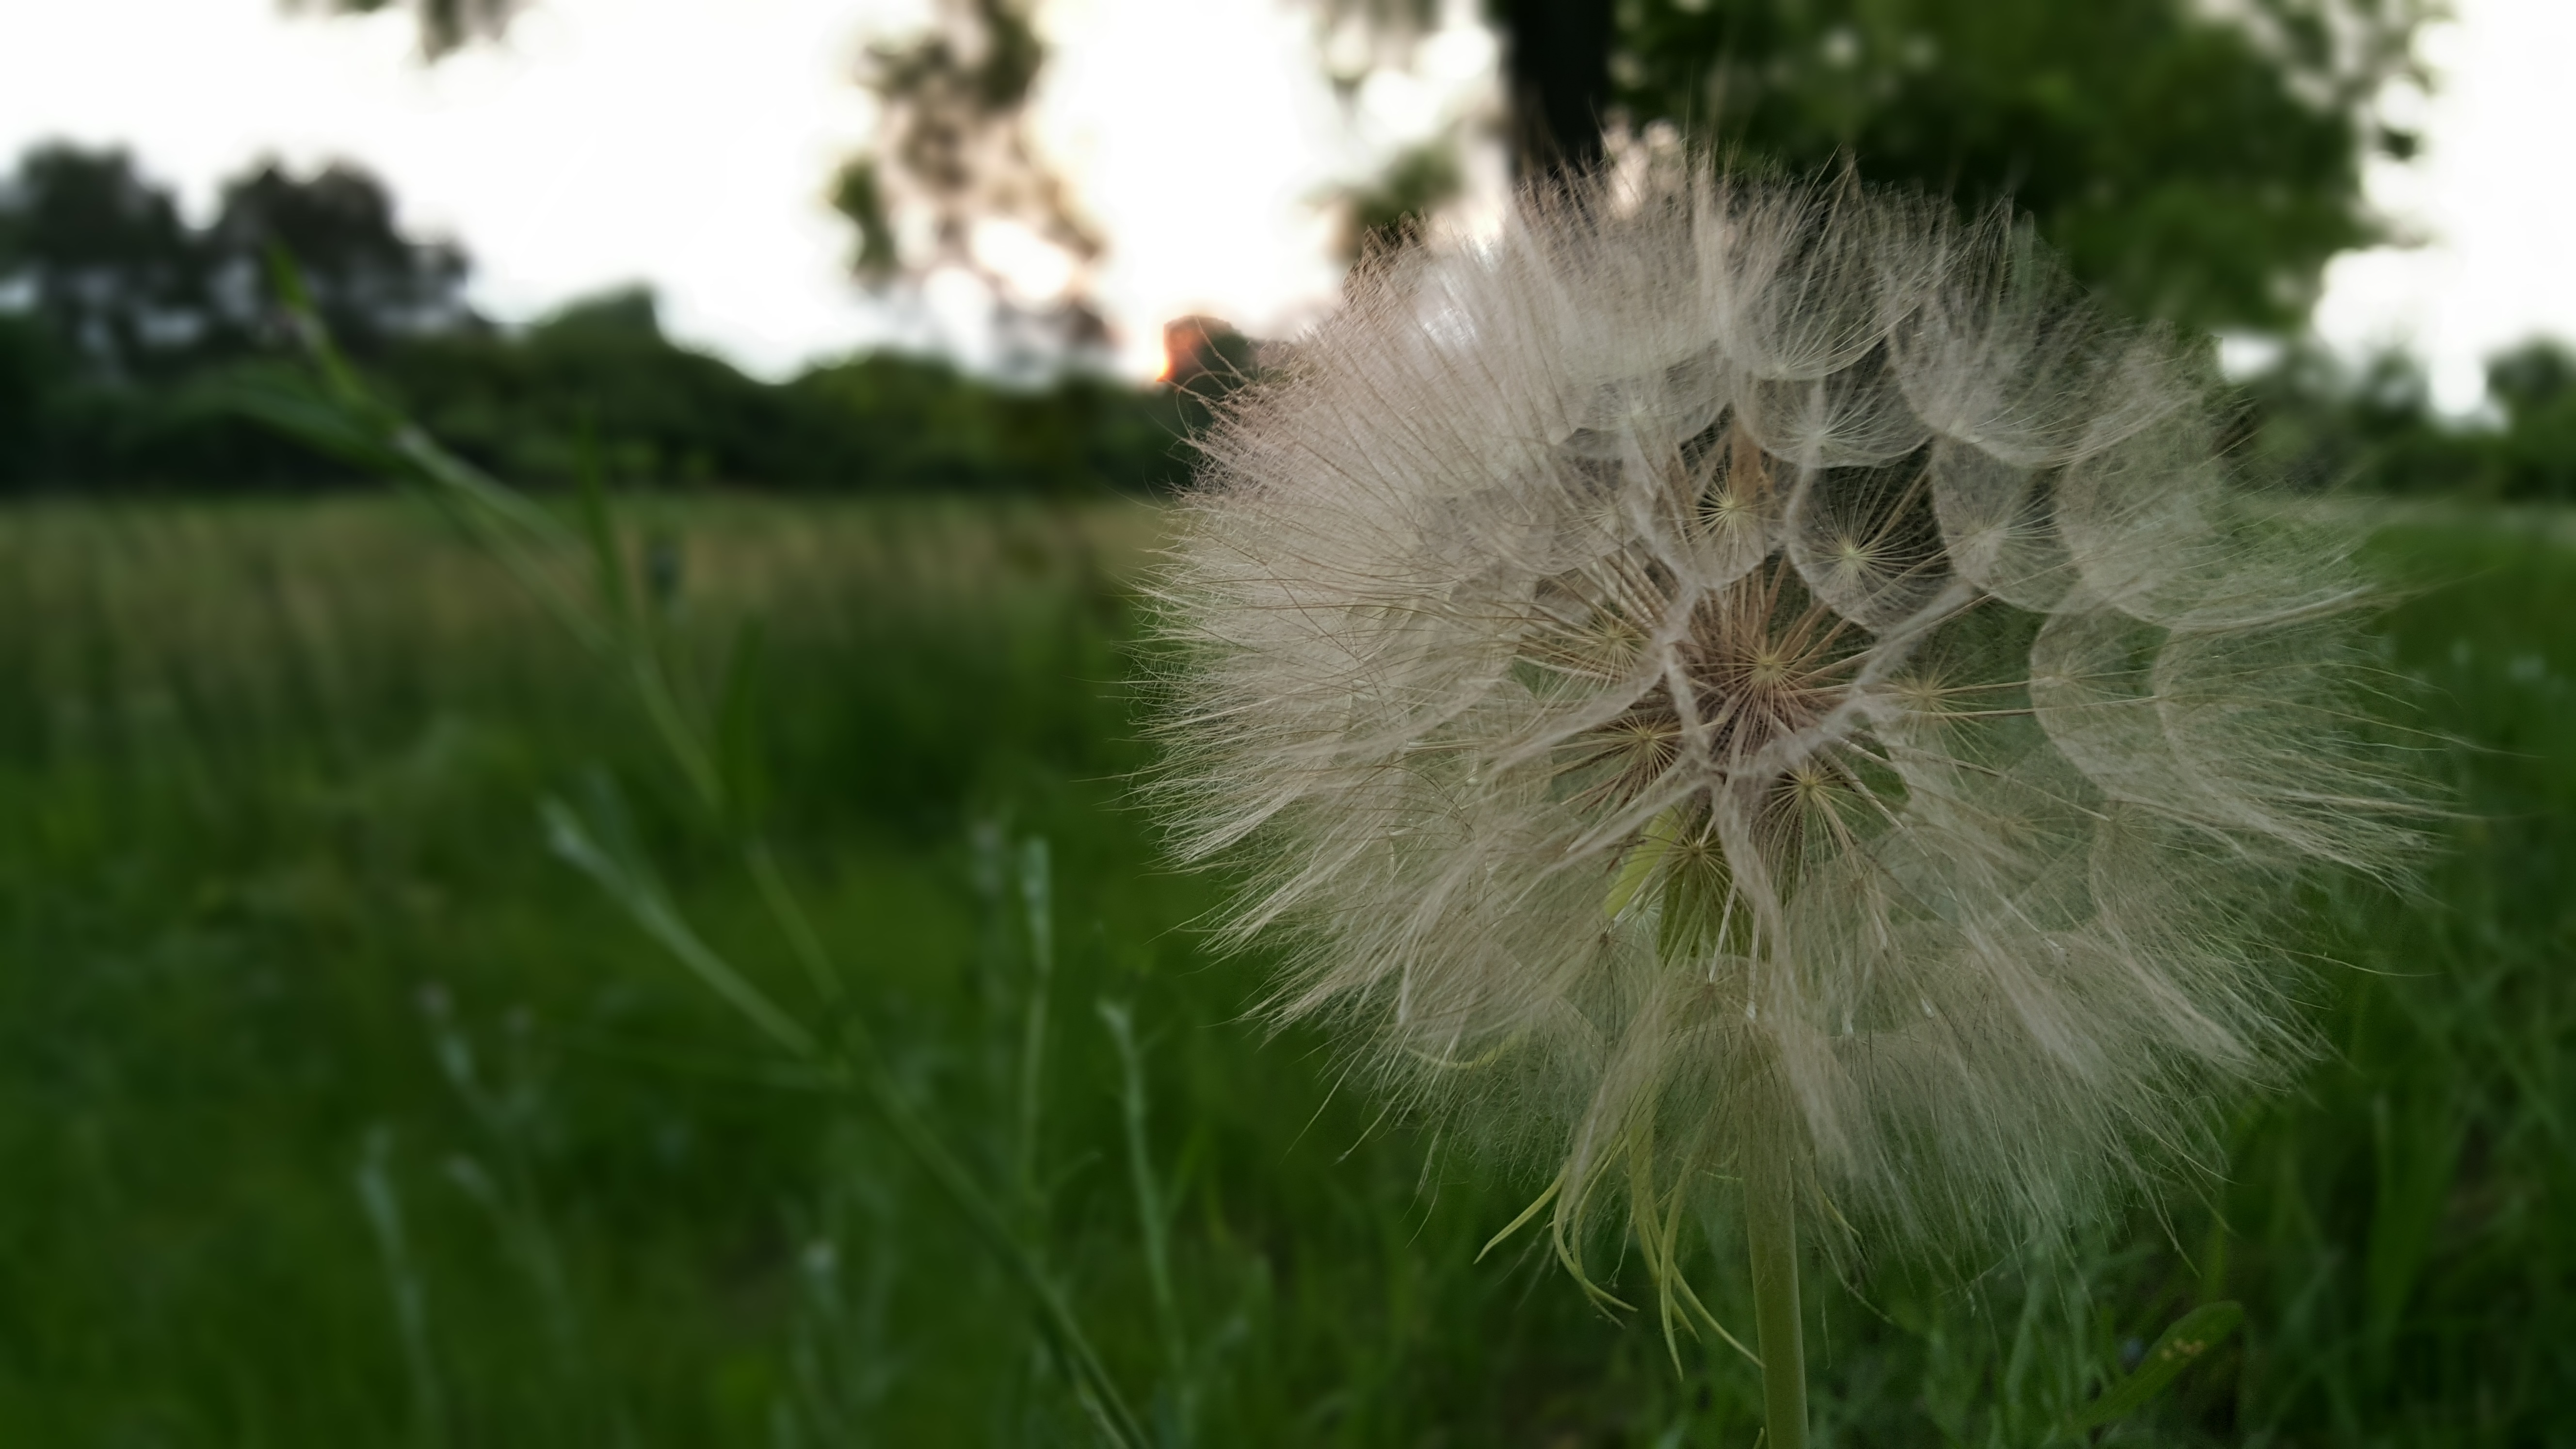
nature, grass, plant, field, lawn, photography, meadow, dandelion, prairie, sunlight, leaf, flower, green, botany, flora, wildflower, close up, thistle, macro photography, flowering plant, daisy family, grass family, plant stem, land plant